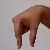
The image shows a hand gesture representing the letter 'Q' in Indian Sign Language.